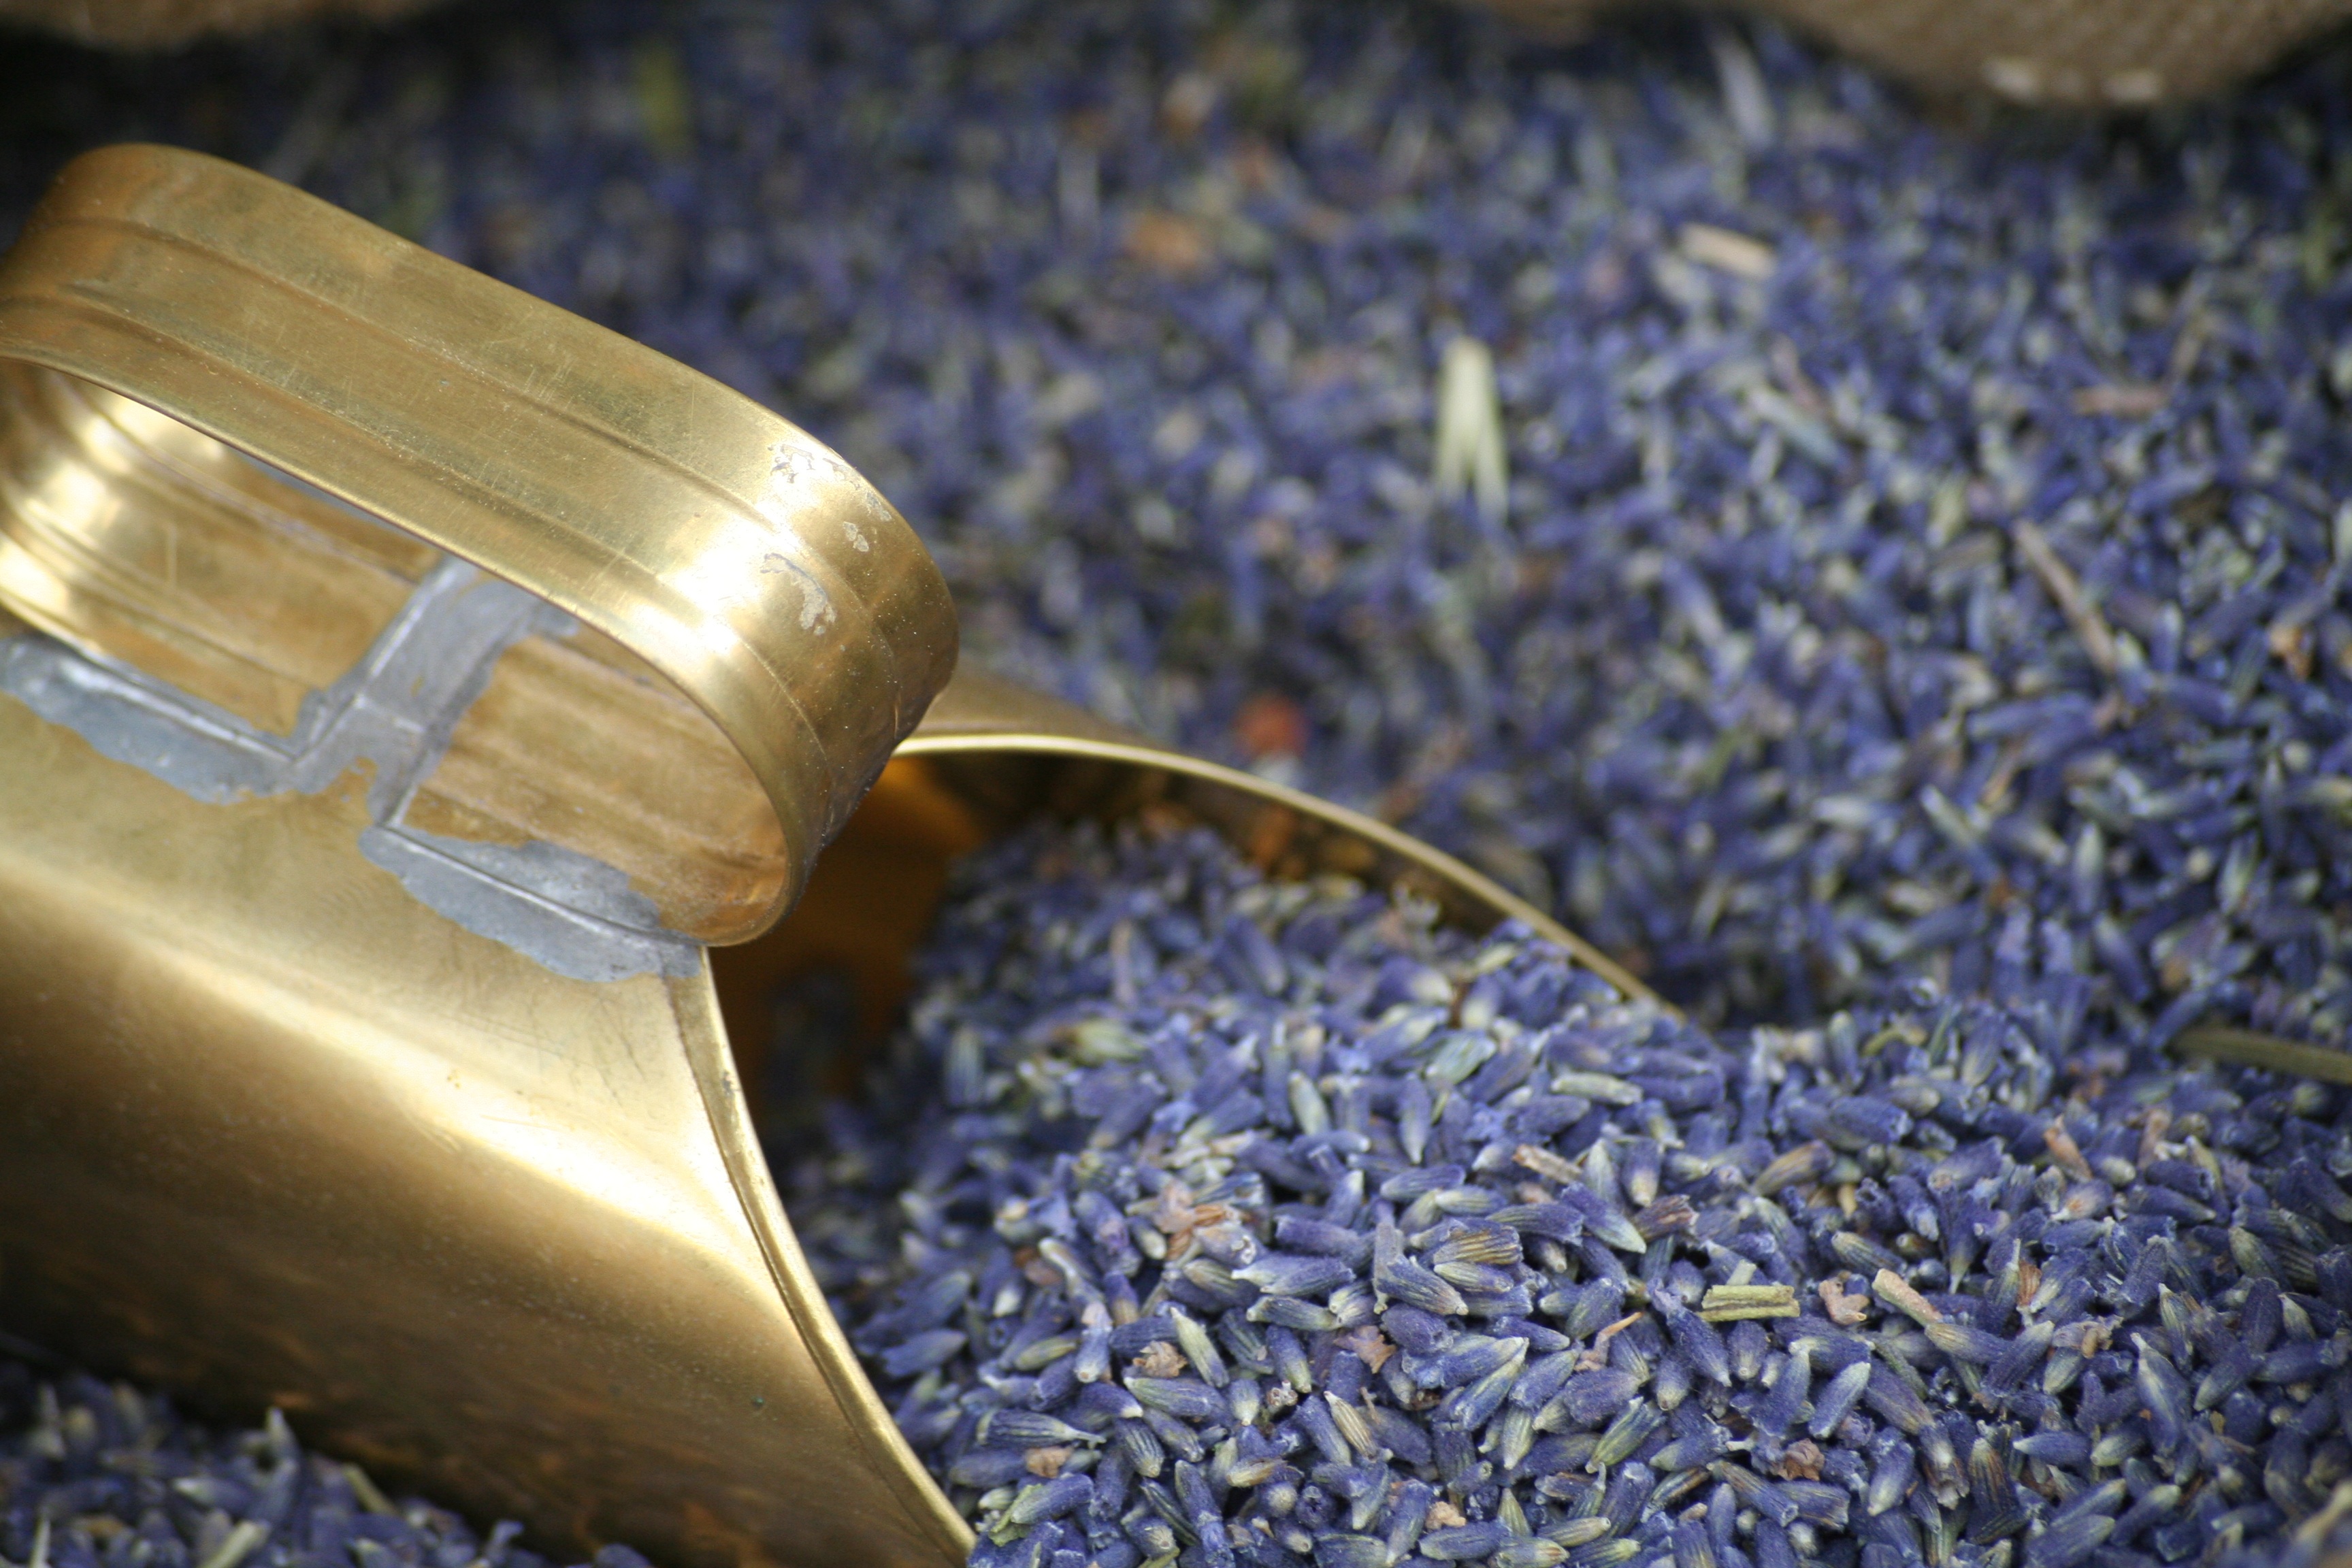
plant, france, food, produce, crop, lavender, provence, macro photography